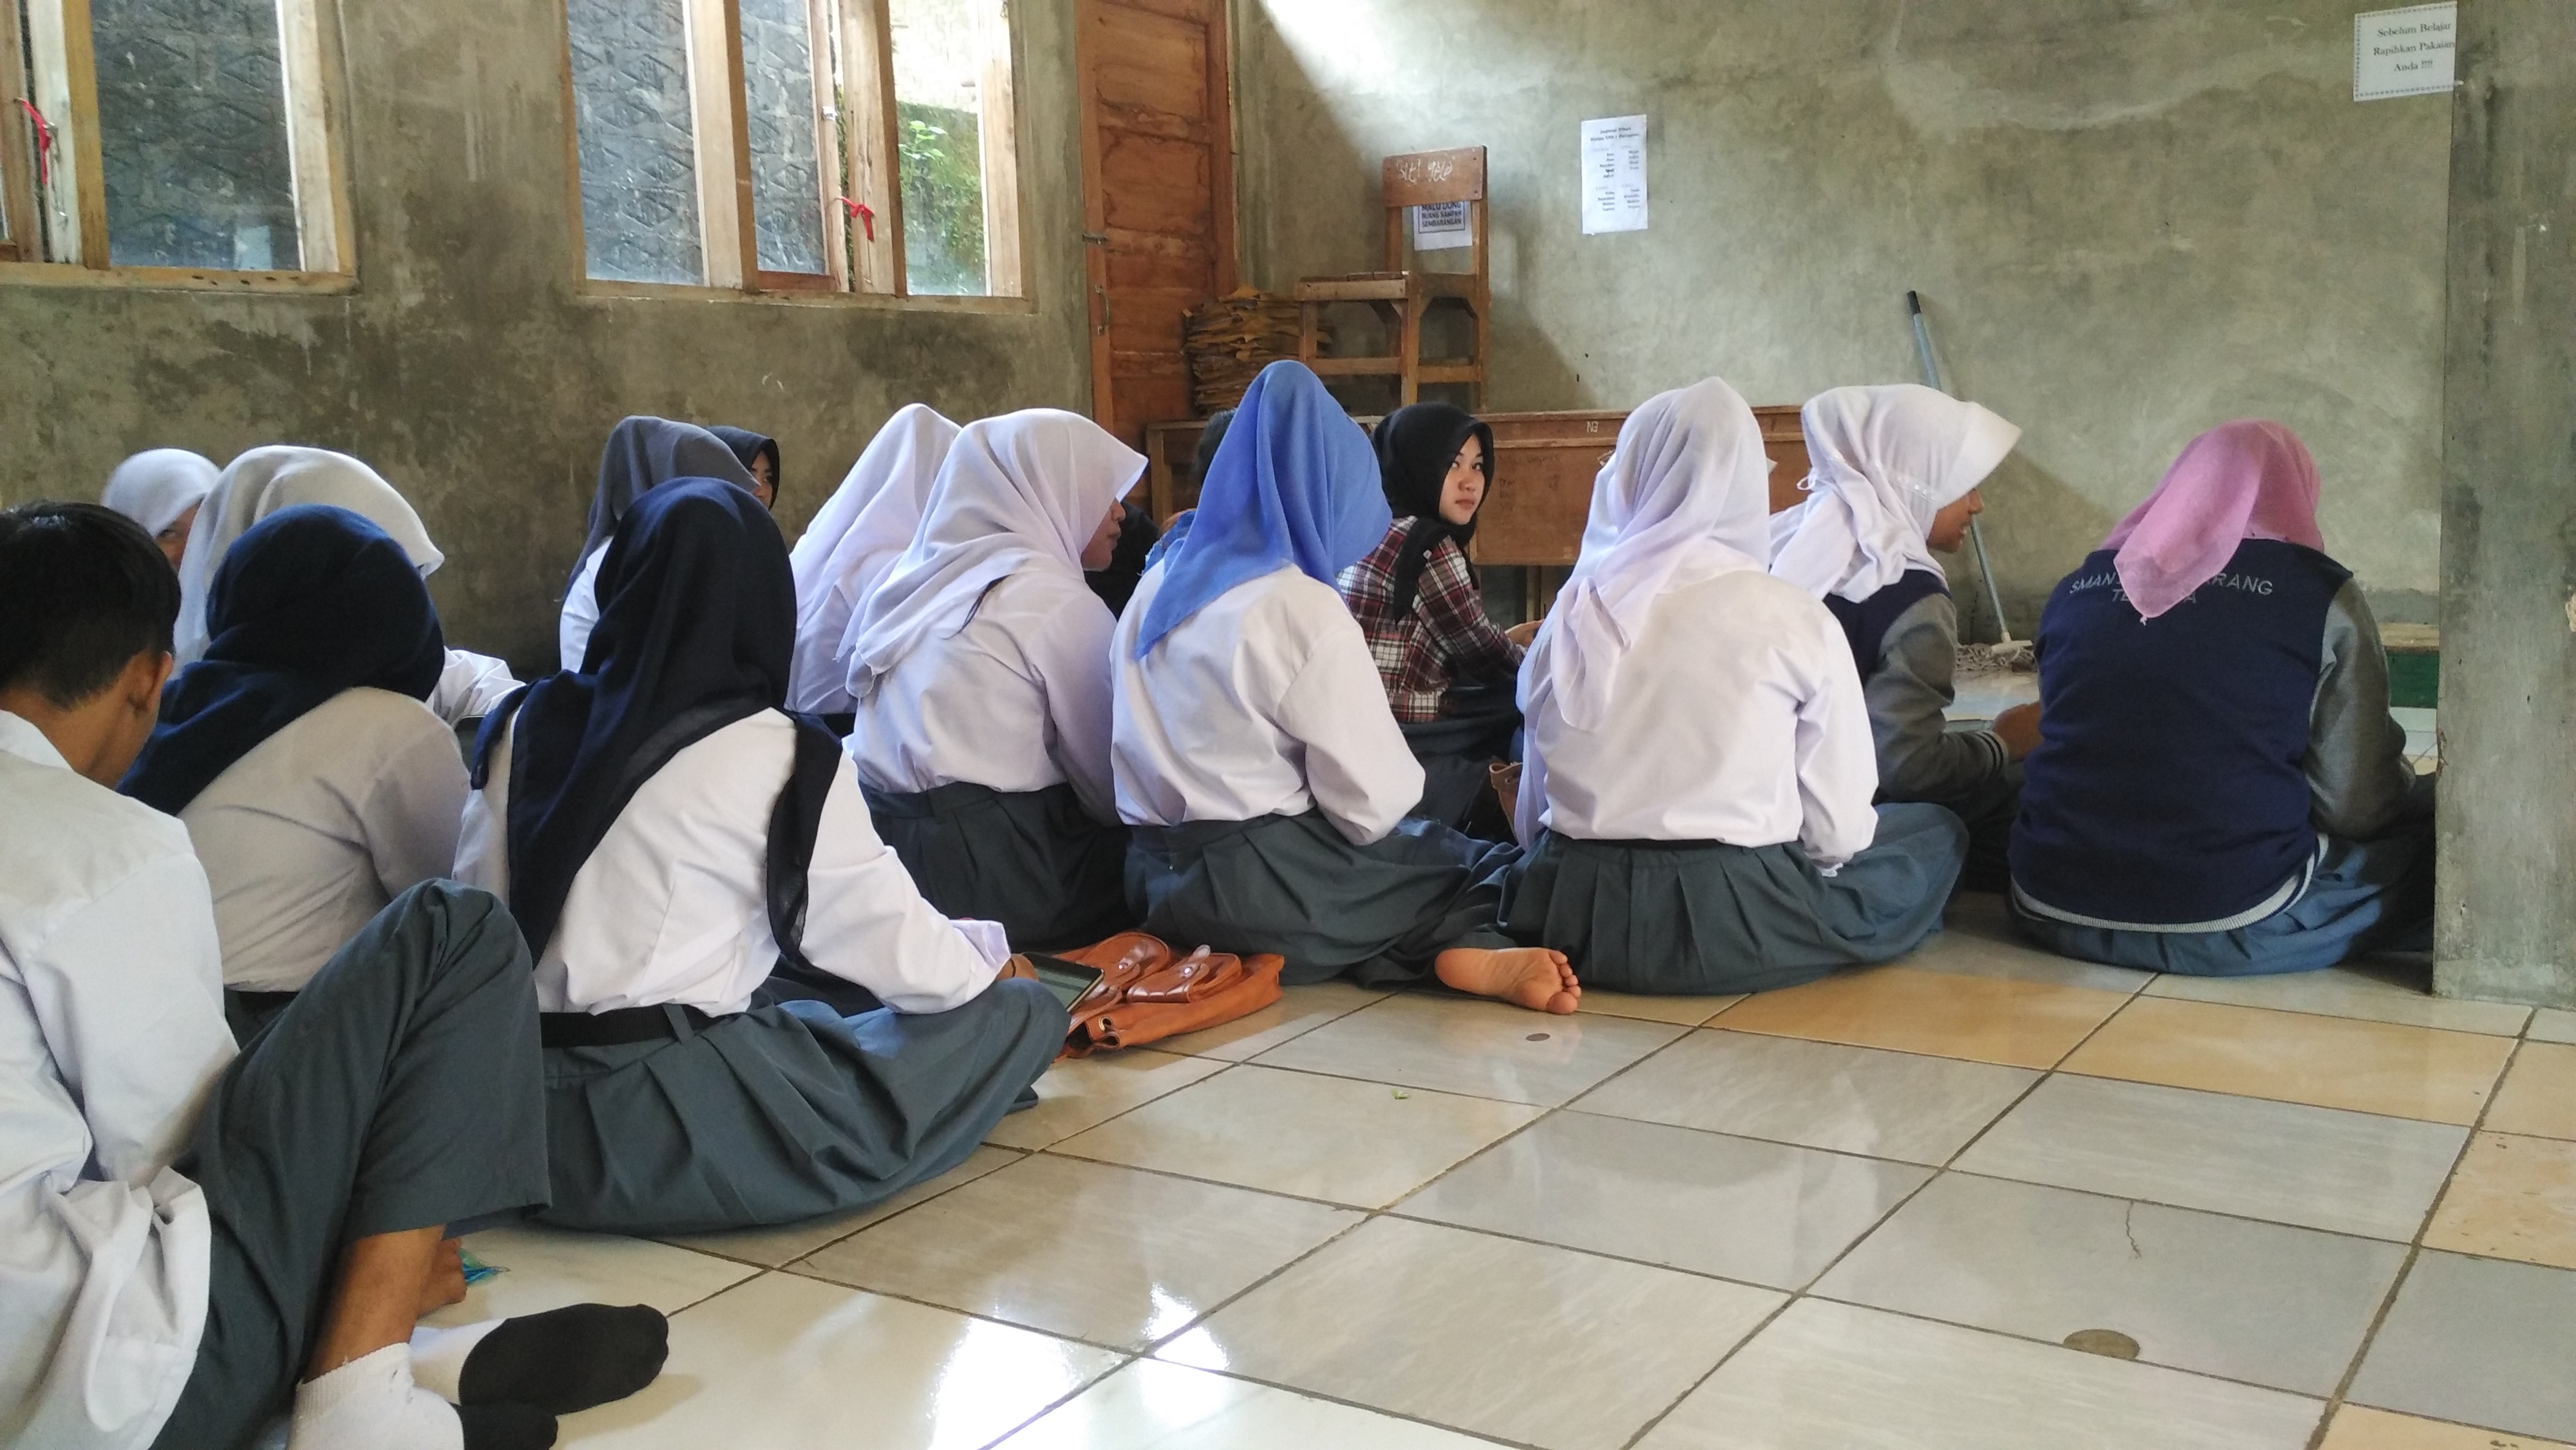
person, community, student, education, study, school, learning, poor, knowledge, poor children, educate